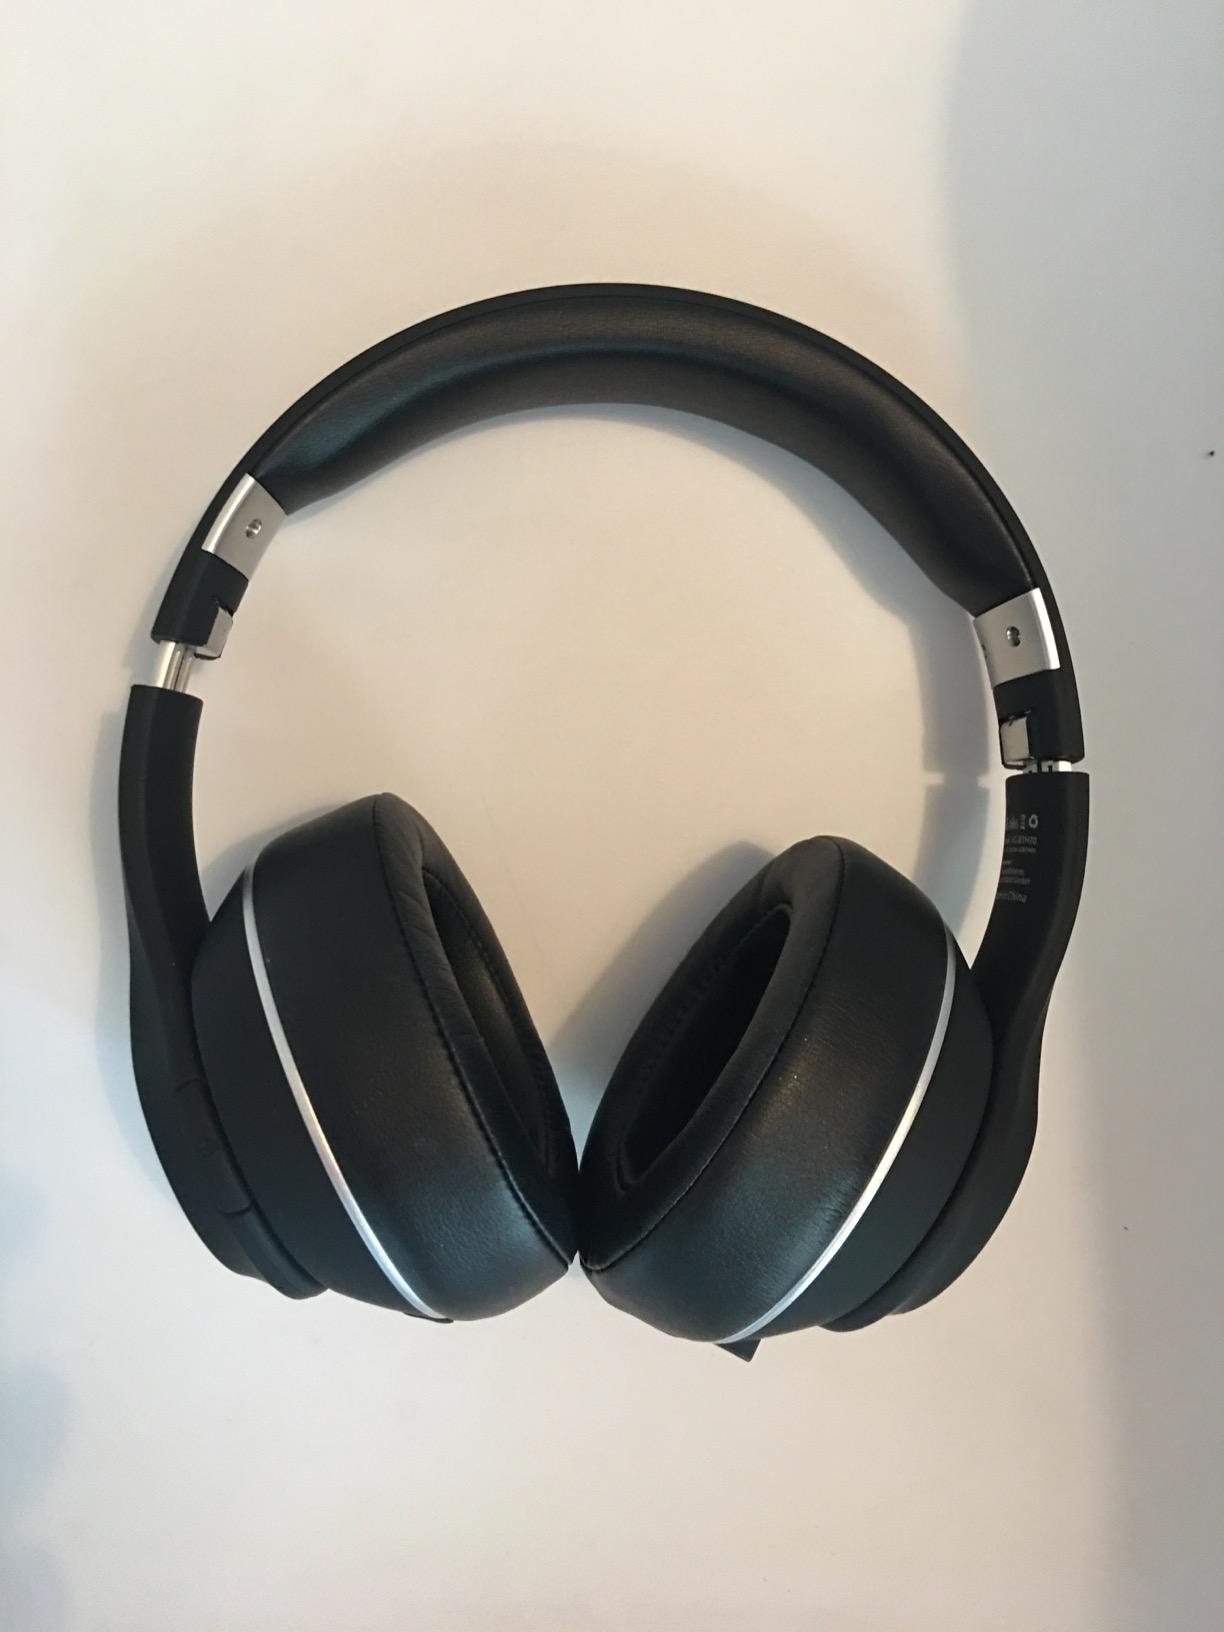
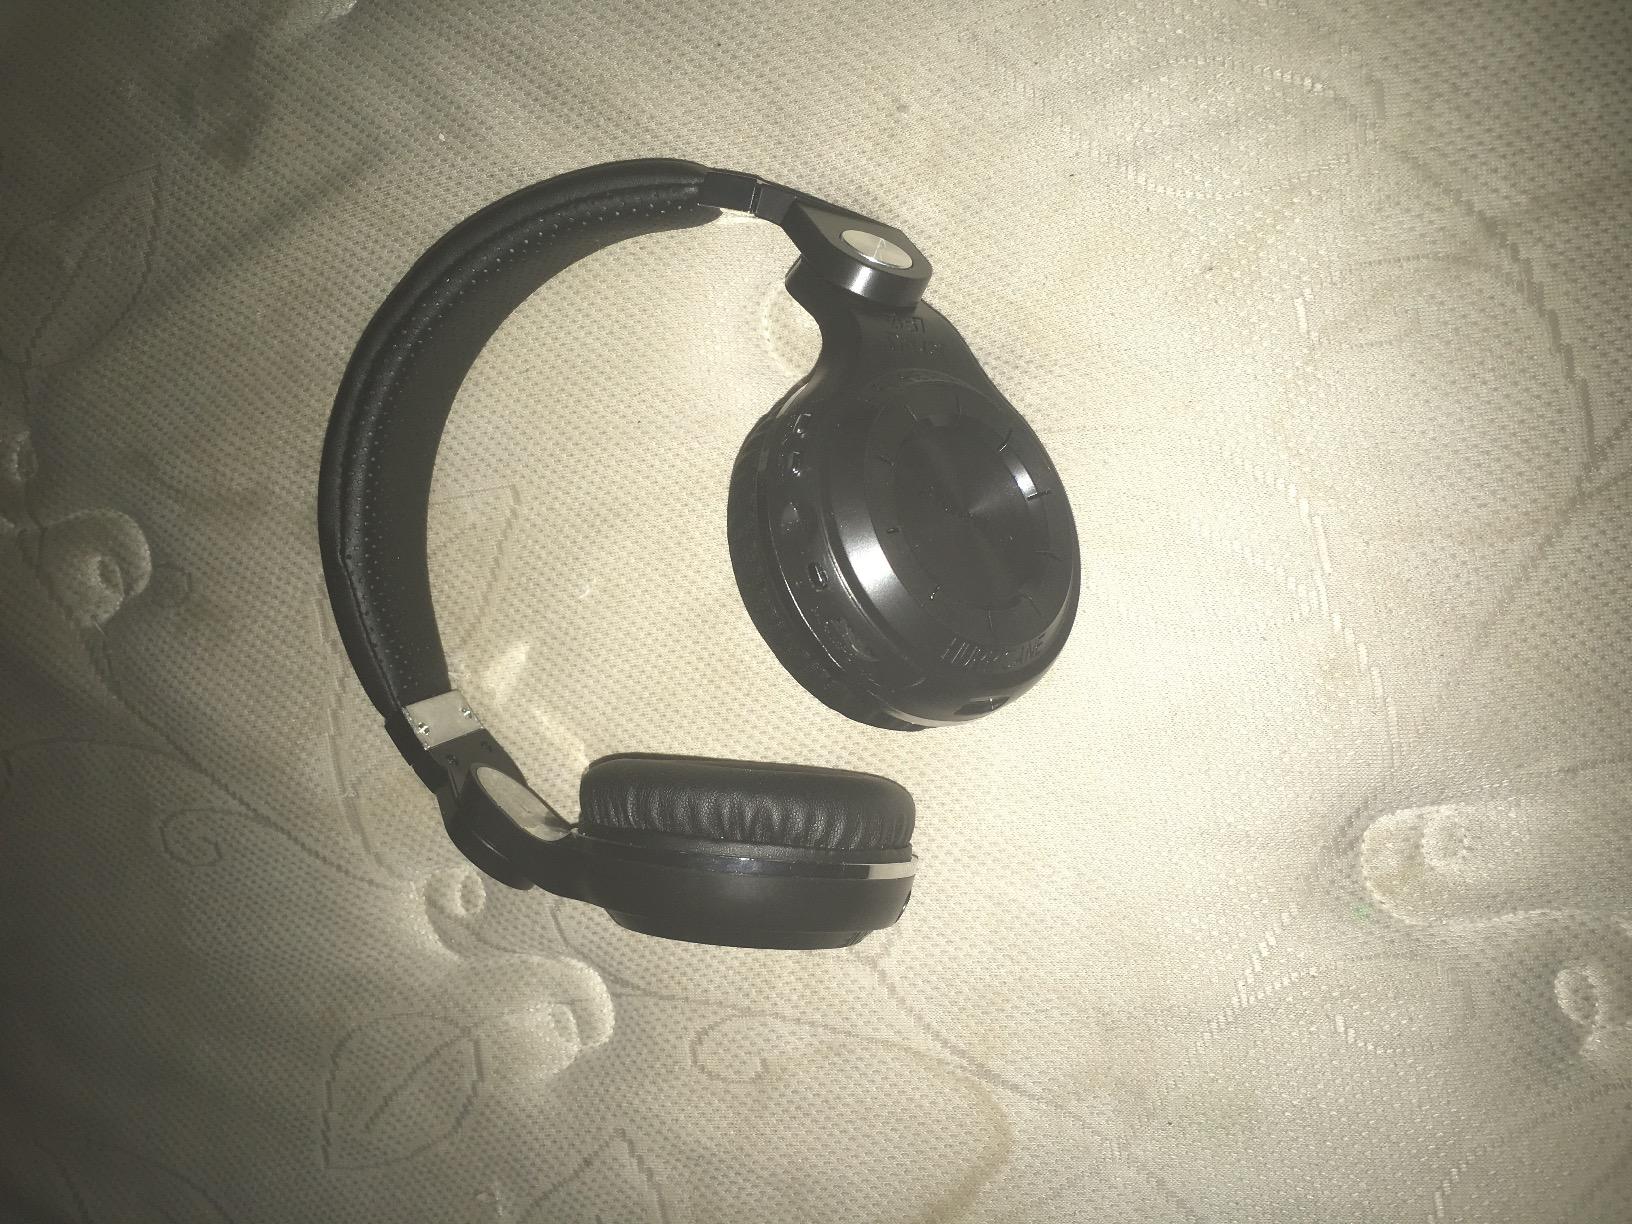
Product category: headphones
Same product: no